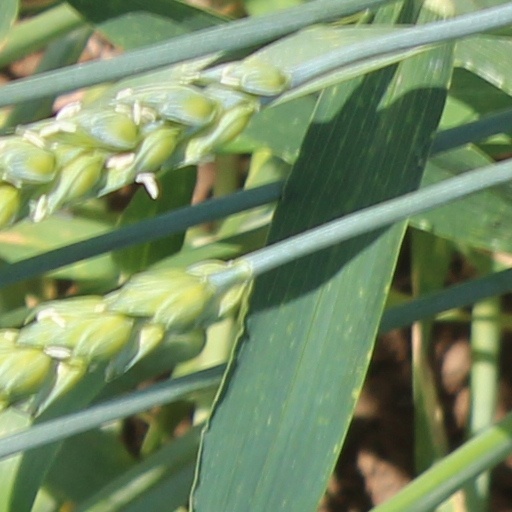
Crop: wheat